FC Wil

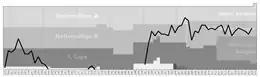
Chart of FC Wil table positions in the Swiss football league system

FC Wil was formed in 1900 in the east of Switzerland by two workers from England. Initially, they were known as "FC Stella". In 1902 the club was renamed as "FC Fors," before taking their hometown's name in 1907.